Pelican Nebula

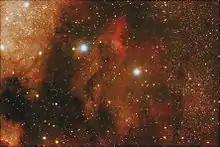
Pelican Nebula (IC5070 and IC5067)

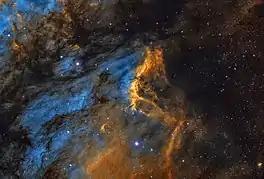
Pelican Nebula (IC5070) taken from Leeds UK

The Pelican Nebula (also known as IC 5070) is an H II region associated with the North America Nebula in the constellation of Cygnus. The gaseous contortions of this emission nebula bear a resemblance to a pelican, giving rise to its name. The Pelican Nebula is located nearby first magnitude star Deneb, and is divided from its more prominent neighbour, the North America Nebula, by a foreground molecular cloud filled with dark dust. Both are part of the larger H II region of Westerhout 40.